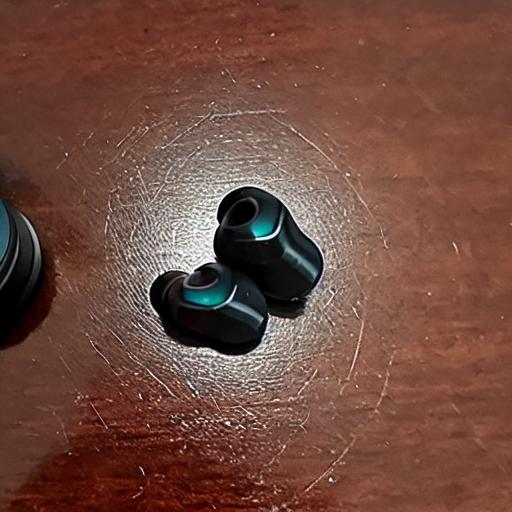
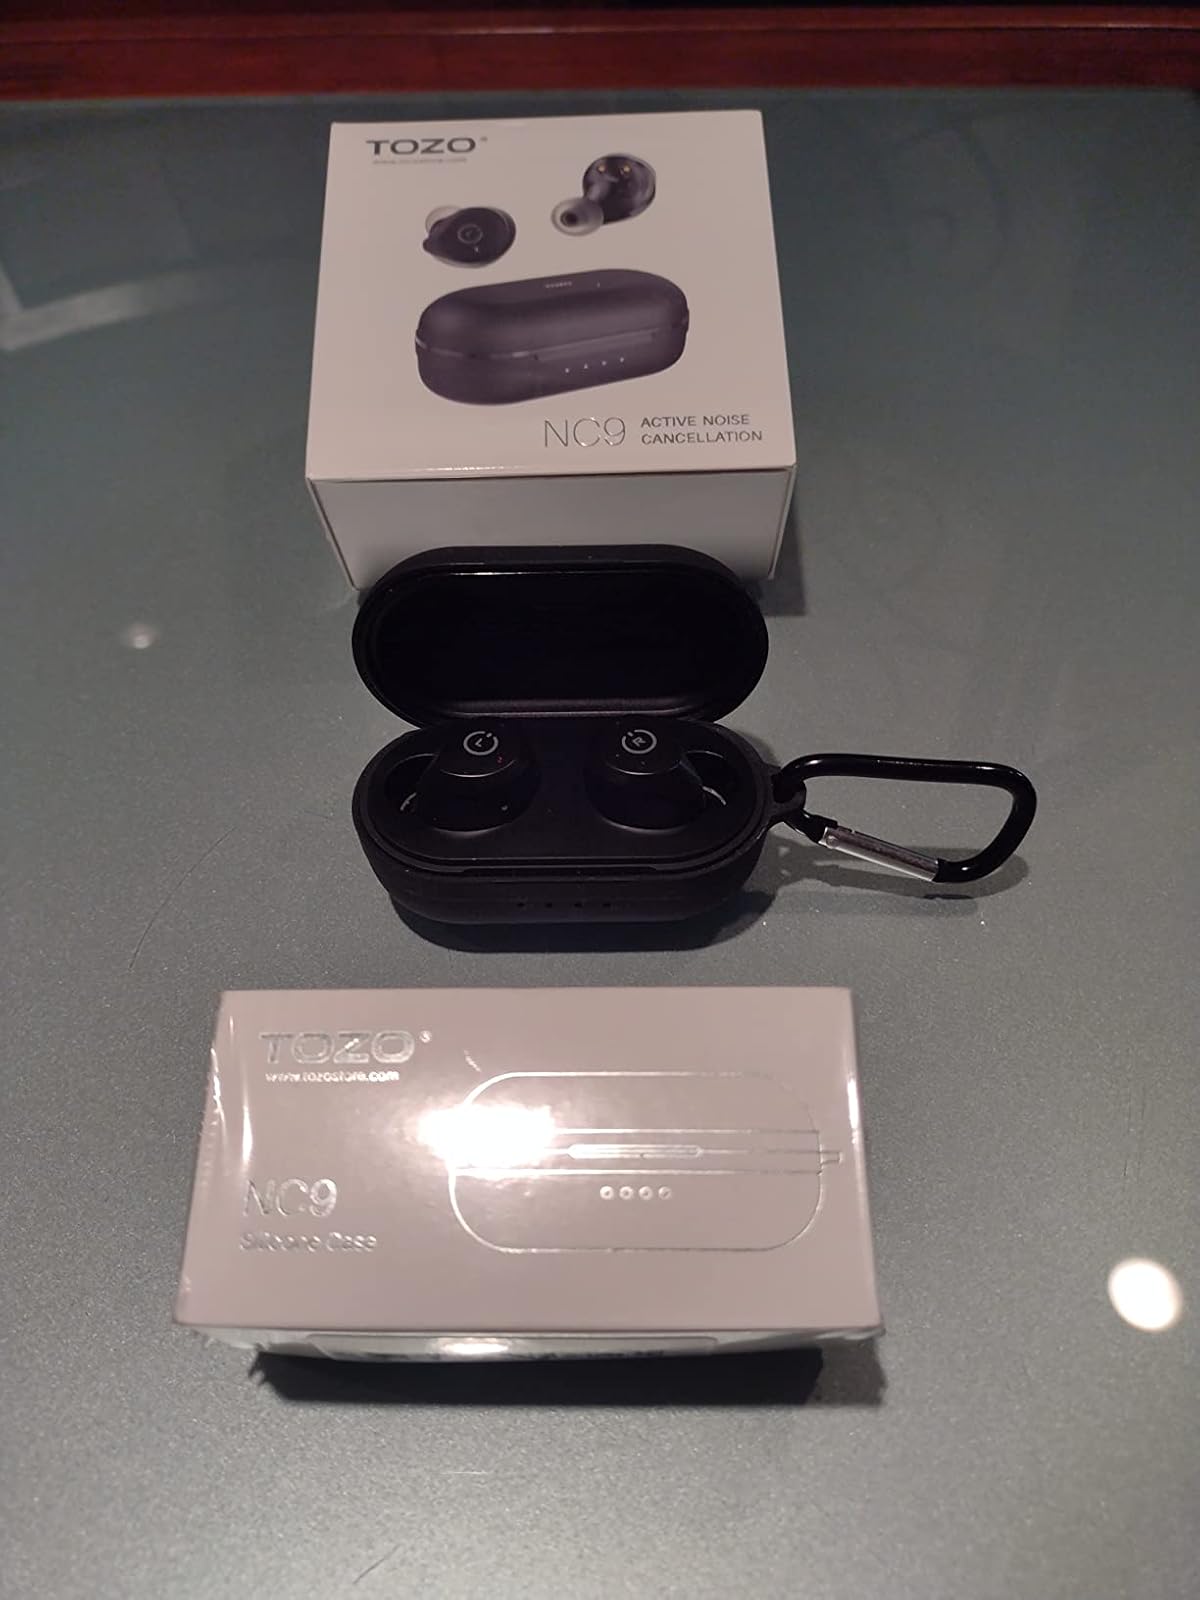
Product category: earbuds
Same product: no